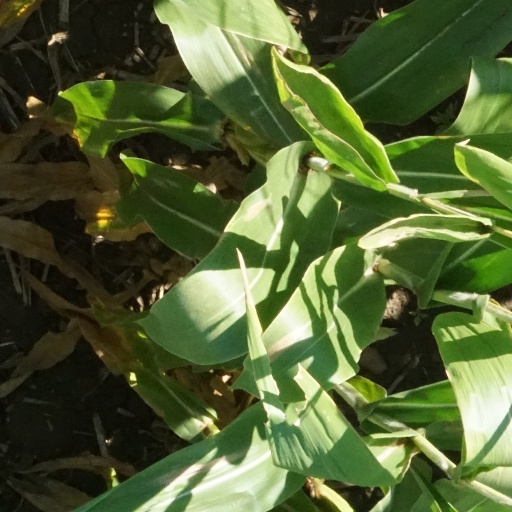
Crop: maize; corn